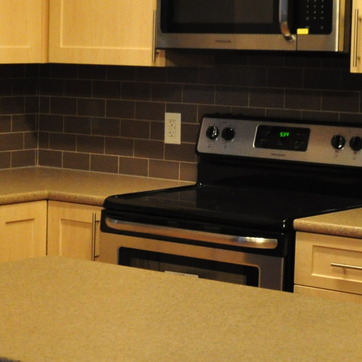
Material: polishedstone